Delicacy (film)

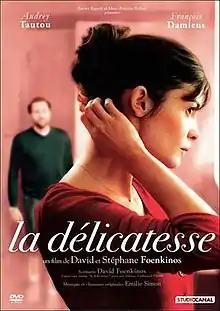
Film poster

Delicacy is a 2011 French romantic comedy-drama directed by David and Stéphane Foenkinos based on a novel of the same name by David Foenkinos.